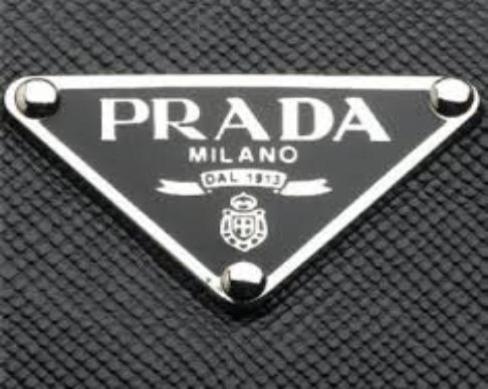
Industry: Clothes